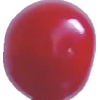
Label: cherry_sour